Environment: real
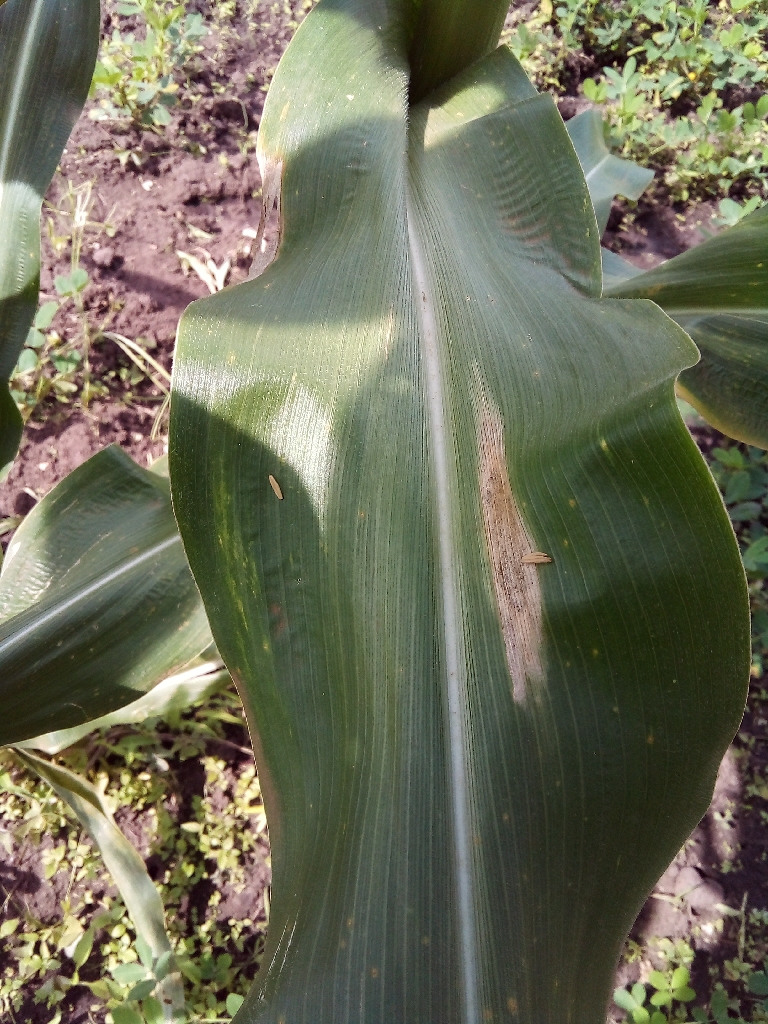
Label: northern_corn_leaf_blight